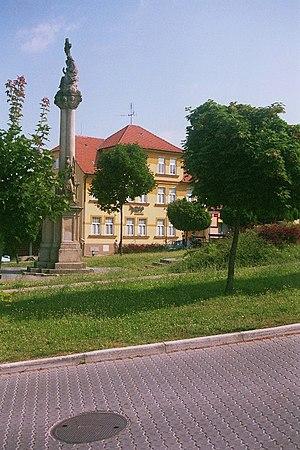
Holíč est une ville de Slovaquie située dans la région de Trnava.